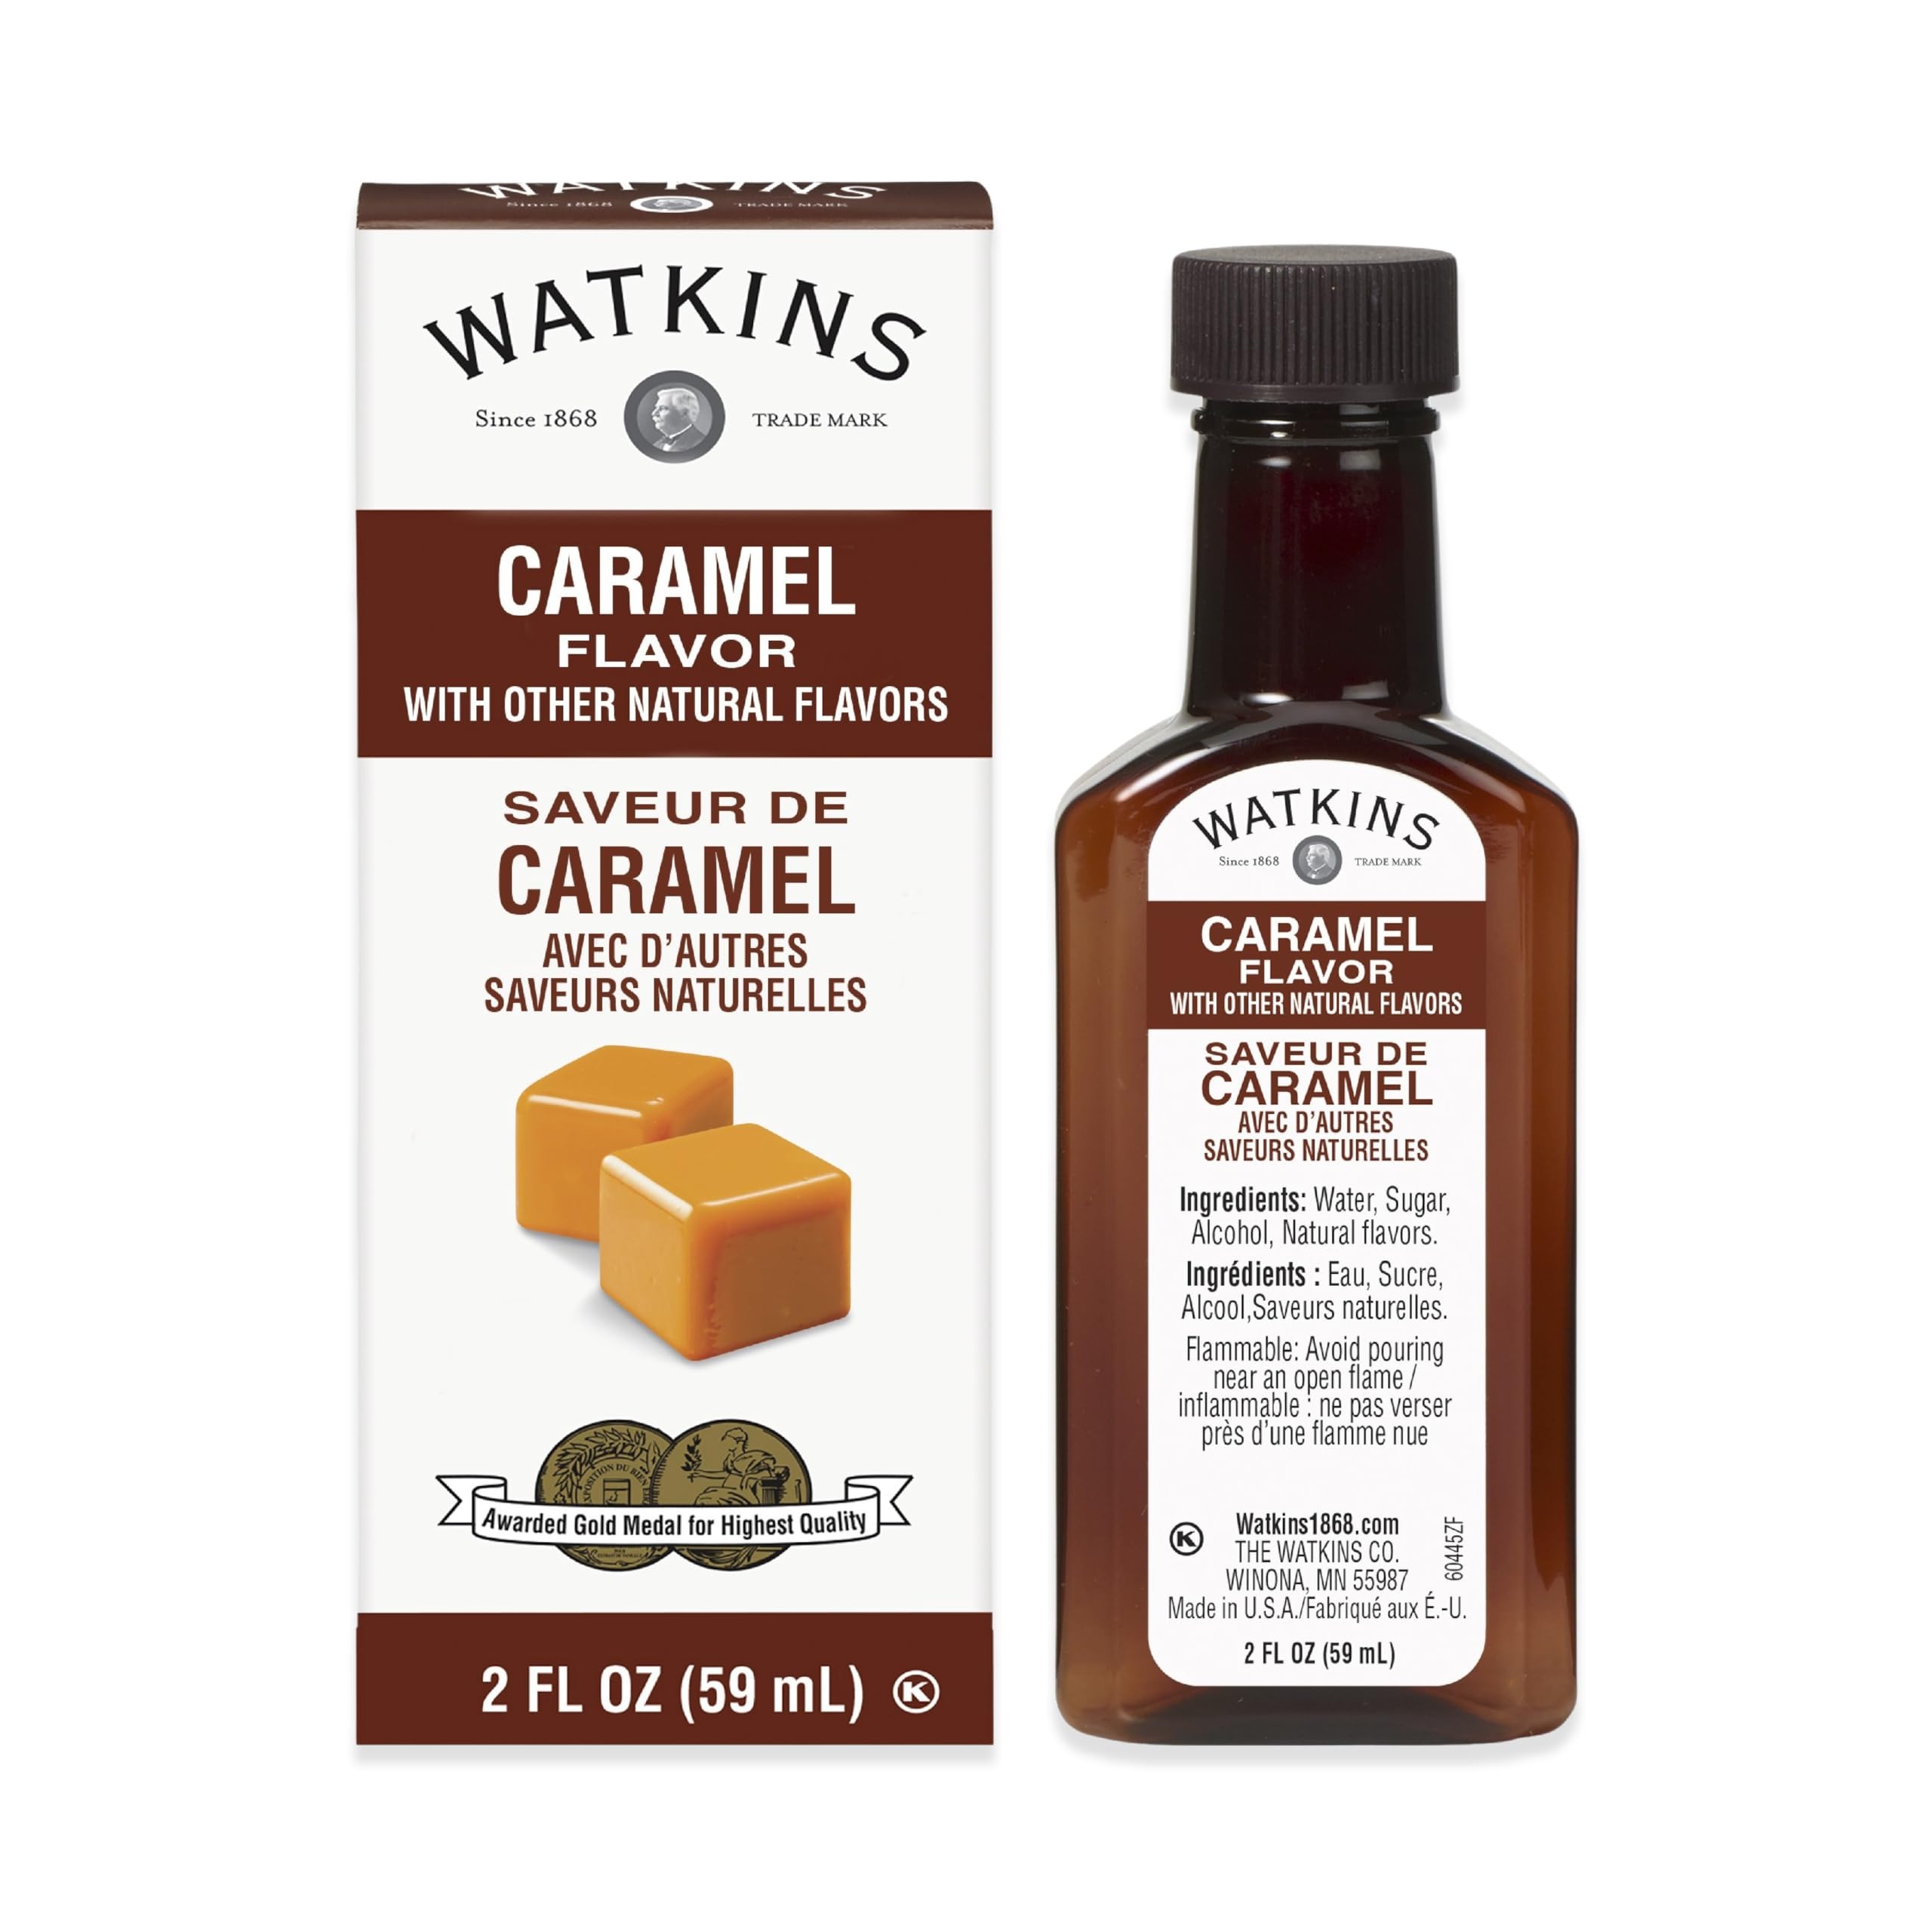
Item Name: Watkins Caramel Flavor, 2 Fl. Oz., 1-Pack
Bullet Point 1: No artificial colors
Bullet Point 2: Made using only the finest ingredients
Bullet Point 3: Excellent baking results
Bullet Point 4: Concentrated flavor guarantees superior results
Value: 1.0
Unit: Count

Price: 13.99